Al Bithnah

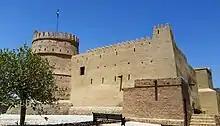
Bithnah Fort

Bithnah Fort is thought to date back to the late 18th century, having been built as a result of the Qawasim incursions of the early 1800s following the 1845 Battle of Bithnah. The fort is constructed from stone, mudbrick, and palm-wood planking.